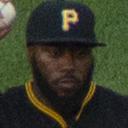
Age: 27